Irish Americans

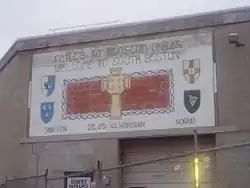
Irish Republican mural in South Boston, Massachusetts

Irish Americans have been prominent in comedy. Notable comedians of Irish descent include Jimmy Dore, Jackie Gleason, George Carlin, Bill Burr, Bill Murray, Will Ferrell, Louis C.K., Shane Gillis, Bryan Callen, Pete Holmes, Joe Rogan, Ben Stiller, Chris Farley, Stephen Colbert, Conan O'Brien, Denis Leary (holds dual American and Irish citizenship), Colin Quinn, Charles Nelson Reilly, Bill Maher, Molly Shannon, John Mulaney, Kathleen Madigan, Jimmy Fallon, Des Bishop, and Jim Gaffigan, among others.